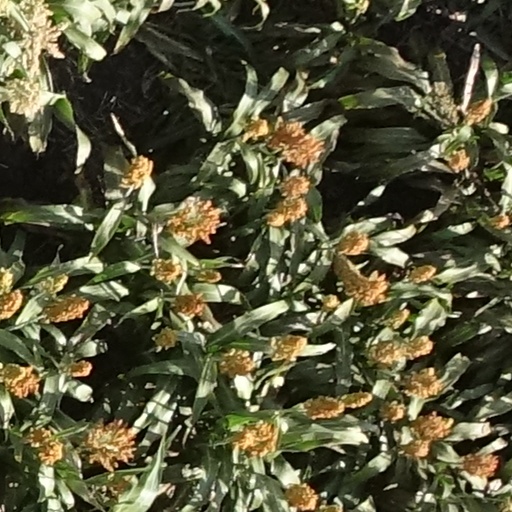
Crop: sorghum